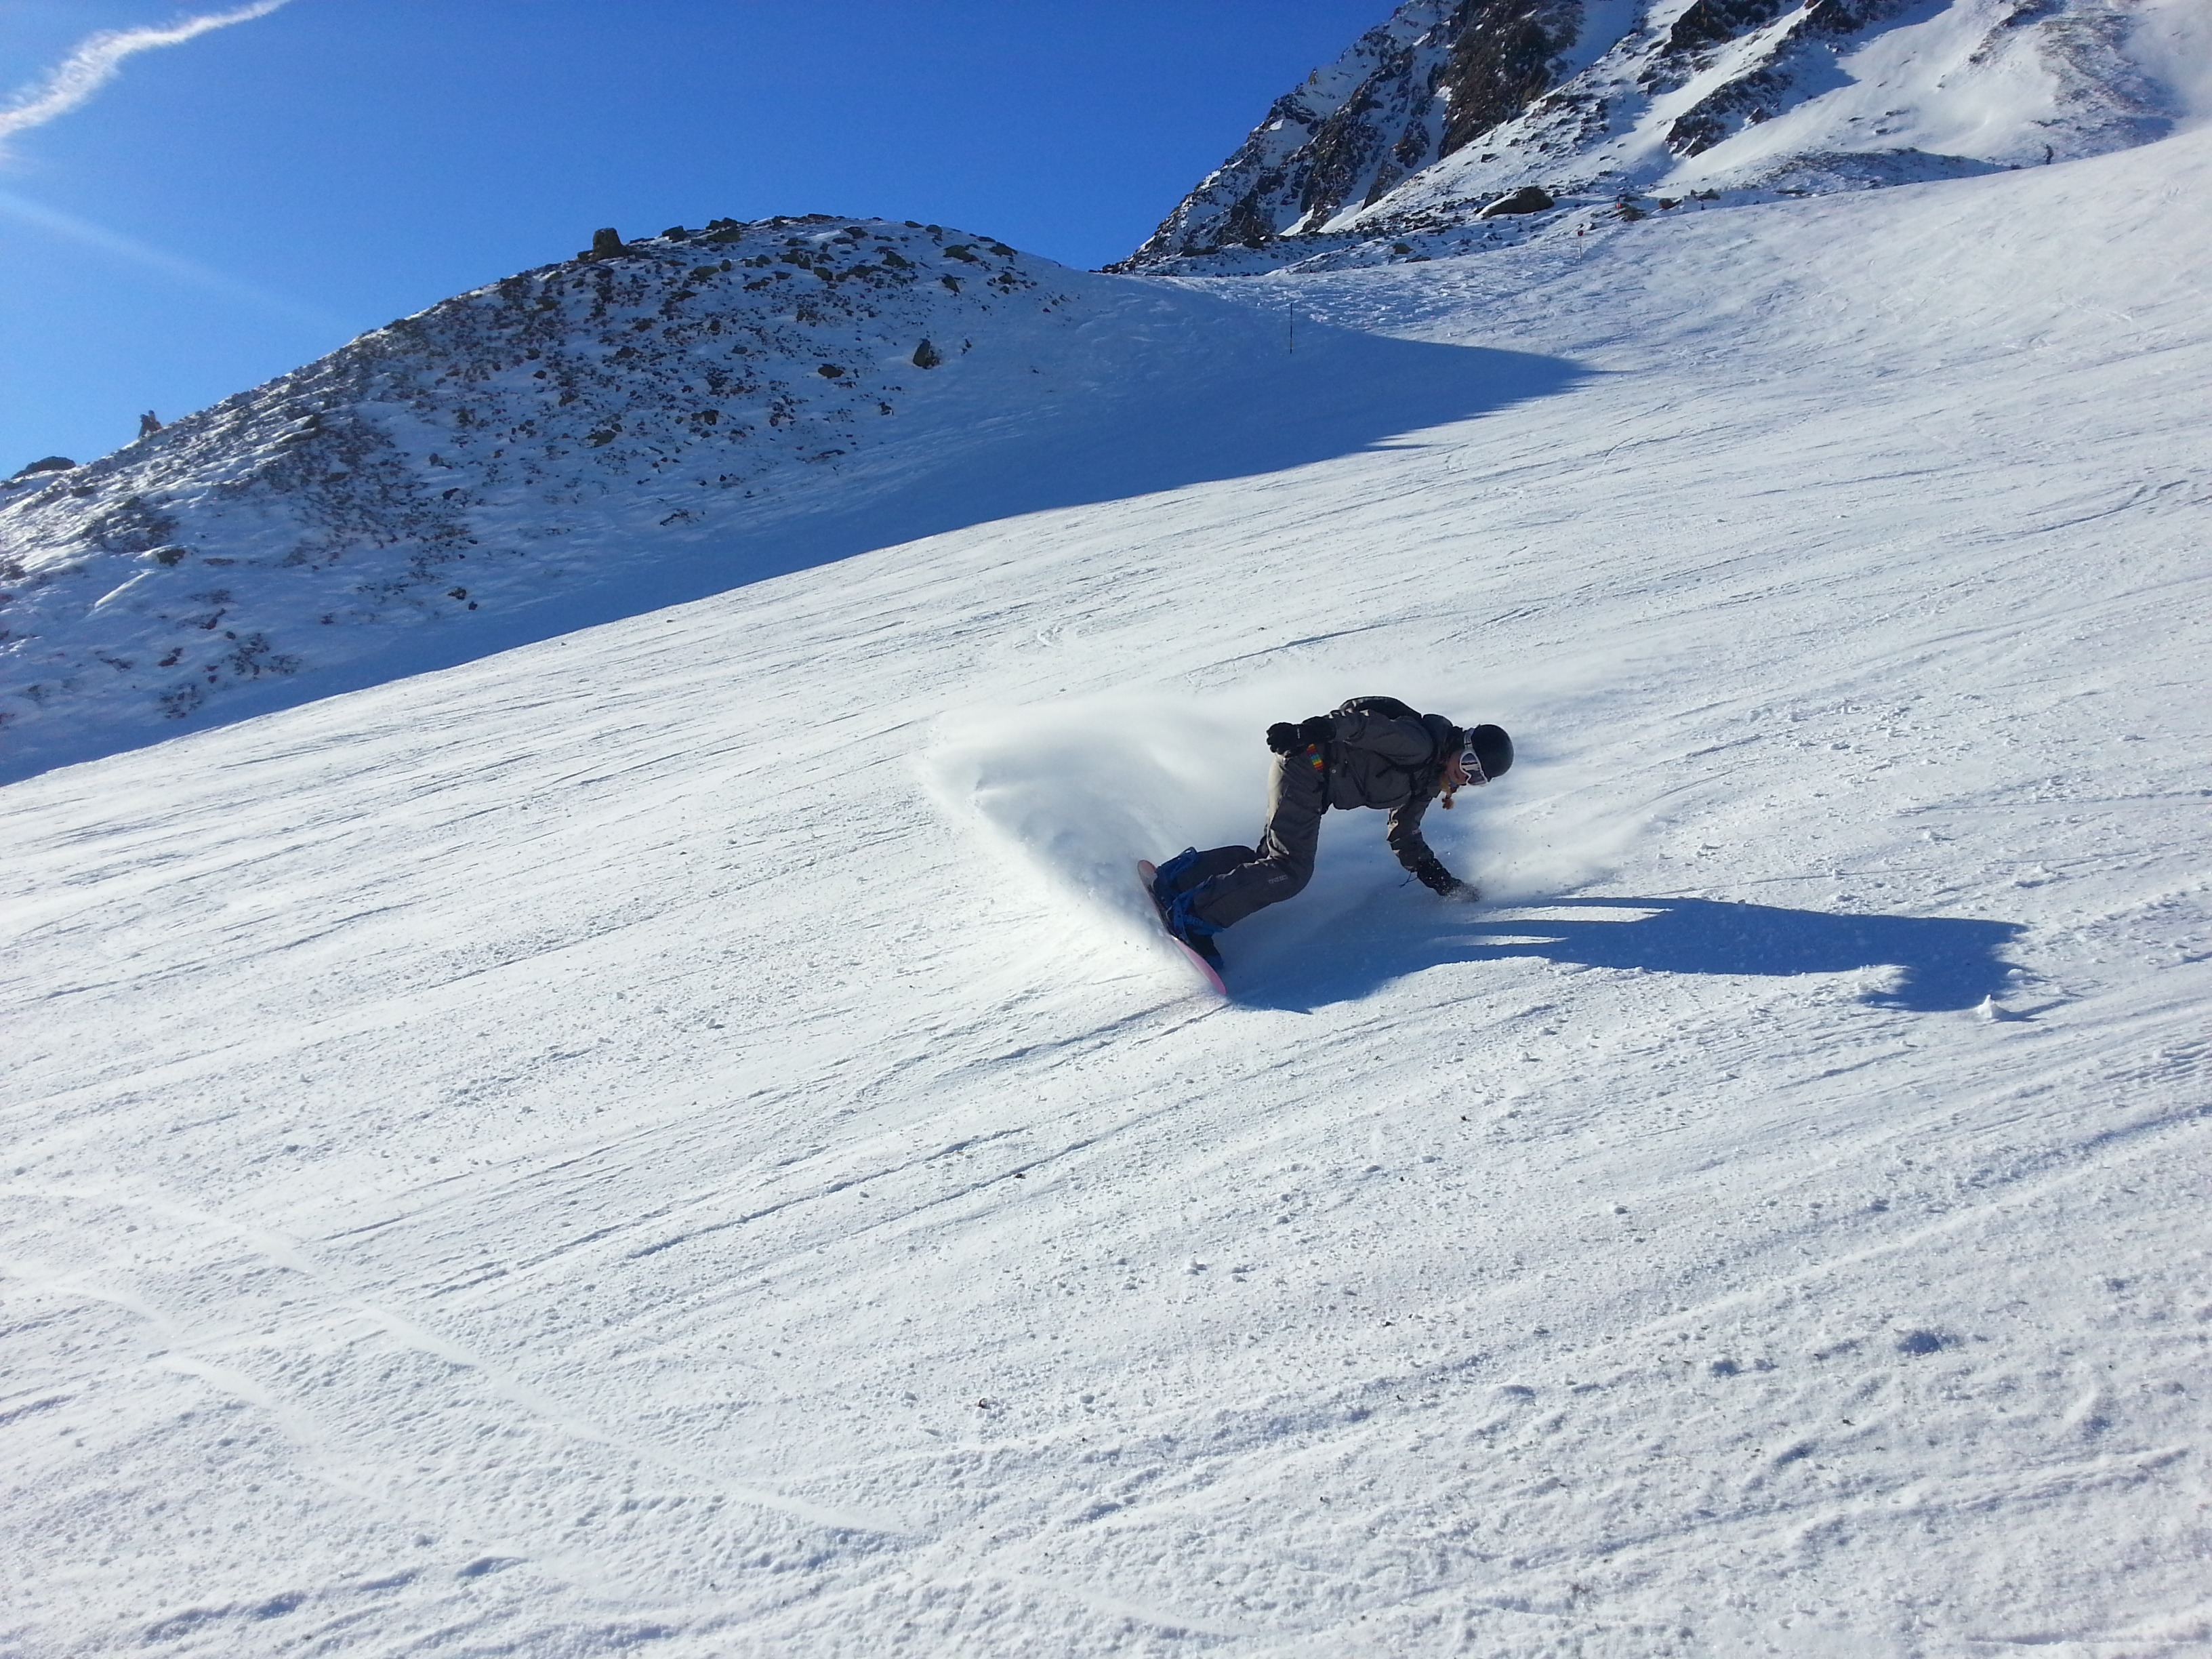
nature, mountain, snow, winter, sky, sport, mountain range, weather, alpine, blue, snowboard, extreme sport, skiing, leisure, sports equipment, austria, winter sport, lift, fun, sports, mountains, runway, footwear, snowboarding, wintry, piste, high mountains, traces, tyrol, winter sports, ski run, ski touring, dream day, powder snow, recreational sports, sandboarding, ski mountaineering, boarders, geological phenomenon, telemark skiing, solden